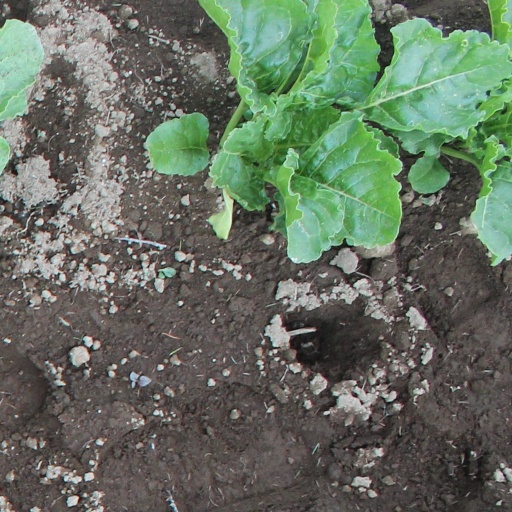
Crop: sugar beet